Curling

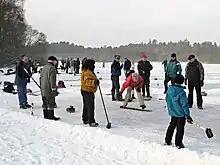
Outdoor curling on Stormont Loch. The stone is delivered from an iron crampit rather than the hack used indoors

The "curling broom", or "brush", is used to sweep the ice surface in the path of the stone (see "sweeping") and is also often used as a balancing aid during delivery of the stone.